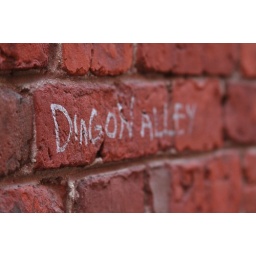
On the wall in the alley below my kitchen window.